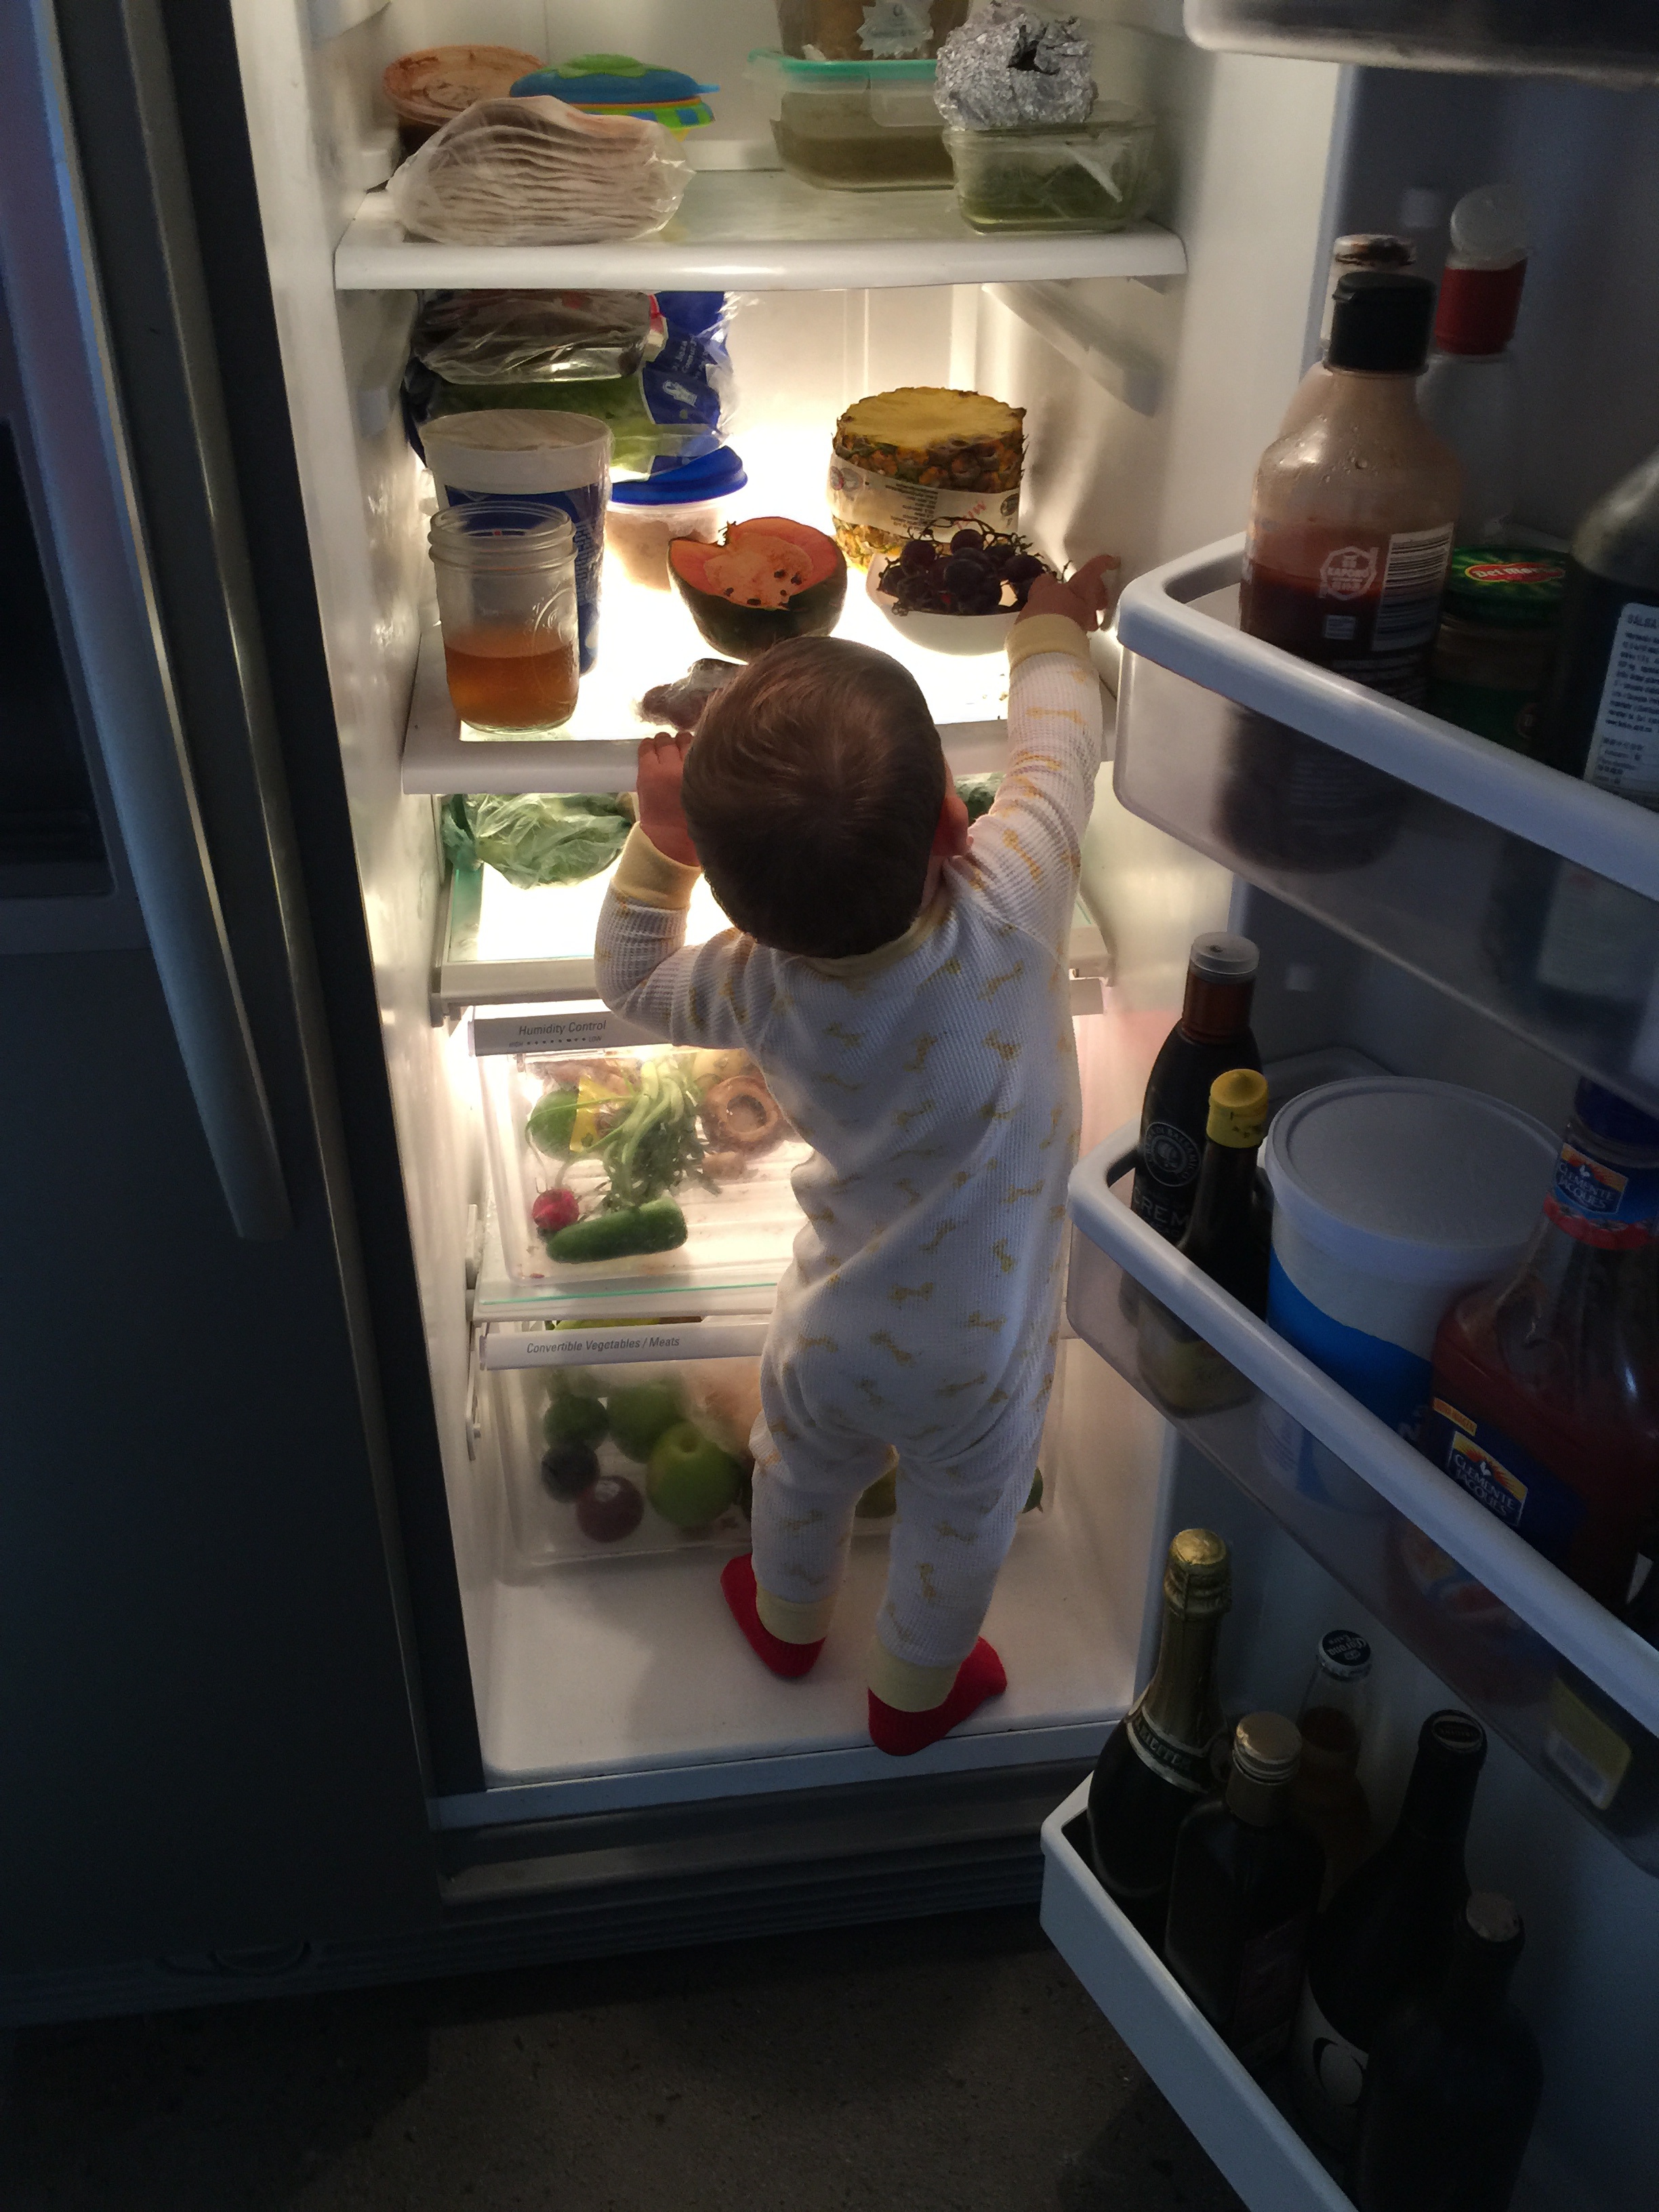
window, kitchen, furniture, room, refrigerator, kitchen appliance, home appliance, major appliance